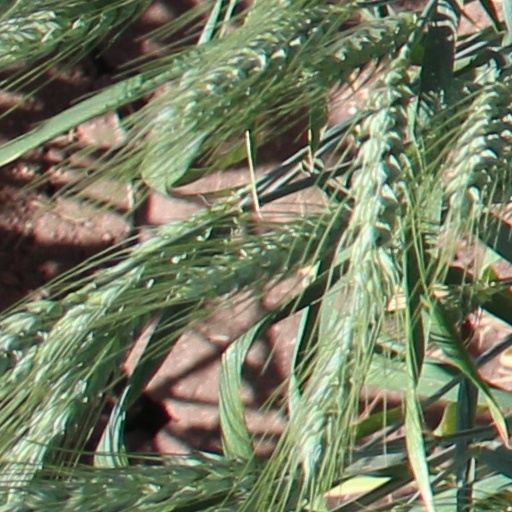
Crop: wheat